Robert Schumann

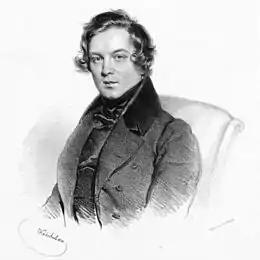
Portrait,

Robert Schumann (8 June 181029 July 1856) was a German composer, pianist, and music critic of the early Romantic era. He composed in all the main musical genres of the time, writing for solo piano, voice and piano, chamber groups, orchestra, choir and the opera. His works typify the spirit of the Romantic era in German music.